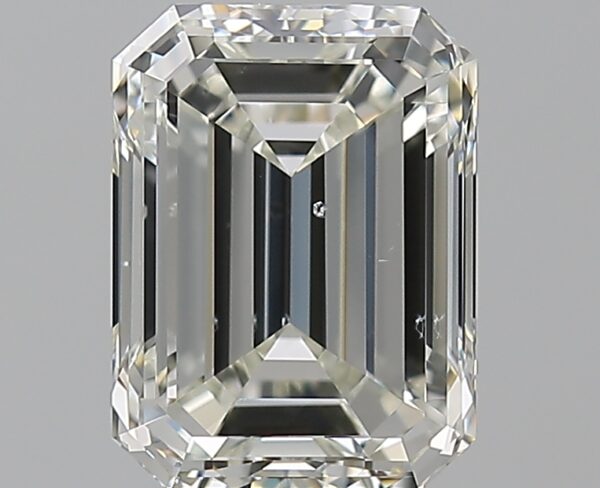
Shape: emerald
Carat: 3
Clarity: SI1
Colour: J
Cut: VG
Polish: EX
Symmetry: EX
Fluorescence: N
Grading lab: GIA
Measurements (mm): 9.44 x 7.03 x 4.68